Marlon Anderson

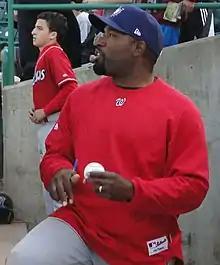
Anderson with the Hagerstown Suns in 2011

Marlon Ordell Anderson (born January 6, 1974) is an American former professional baseball second baseman and outfielder who played in Major League Baseball (MLB) for six teams, over 12 seasons. He was widely known for his clutch hits, and writers for publications including "The New York Times" and "Newsday" had referred to him as one of the best pinch-hitters in the game. Anderson was the hitting coach for the Brooklyn Cyclones in 2018.